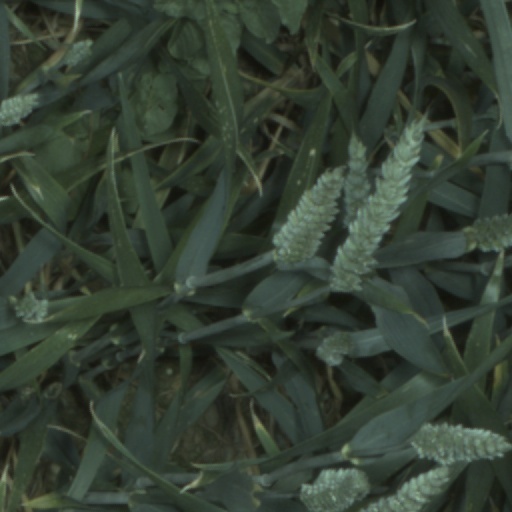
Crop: wheat